City manager

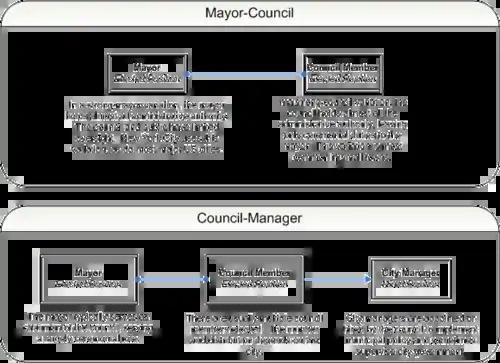
Municipal government diagram.

Most sources trace the first city manager to Staunton, Virginia in 1908. Some of the other cities that were among the first to employ a manager were Sumter, South Carolina (1912) and Dayton, Ohio (1914); Dayton was featured in the national media, and became a national standard. The first "City Manager's Association" meeting of eight city managers was in December 1914. The city manager, operating under the council-manager government form, was created in part to remove city government from the power of the political parties, and place management of the city into the hands of an outside expert who was usually a business manager or engineer, with the expectation that the city manager would remain neutral to city politics. By 1930, two hundred American cities used a city manager form of government.